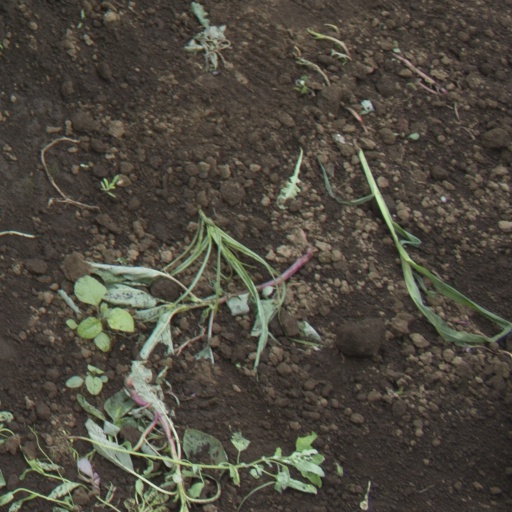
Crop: soybean